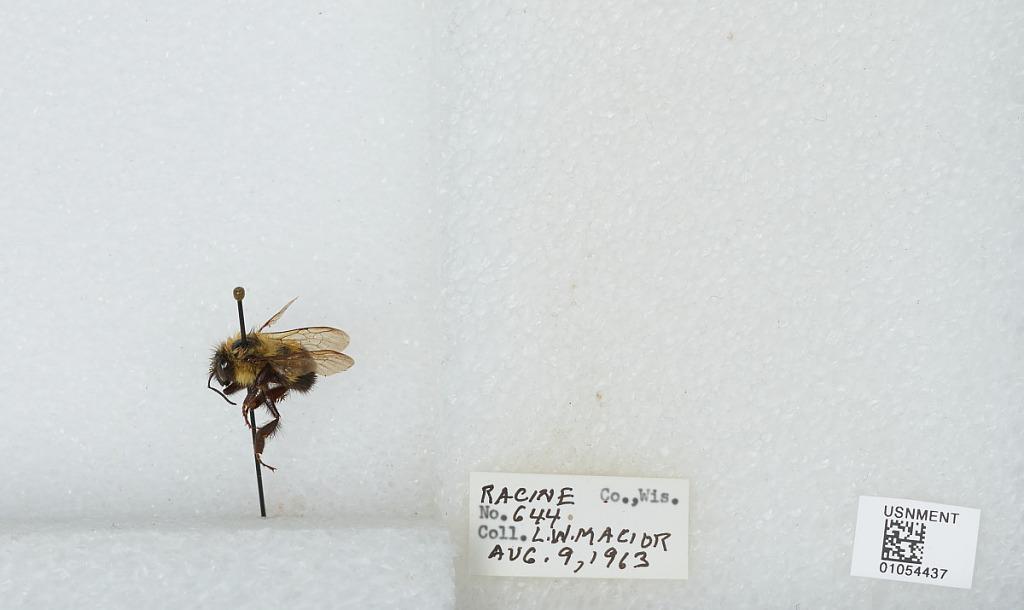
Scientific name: Bombus (Bombus) affinis Cresson
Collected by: L. Macior
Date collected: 1963-8-9
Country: United States
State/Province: Wisconsin
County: Racine
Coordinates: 42.78, -87.76